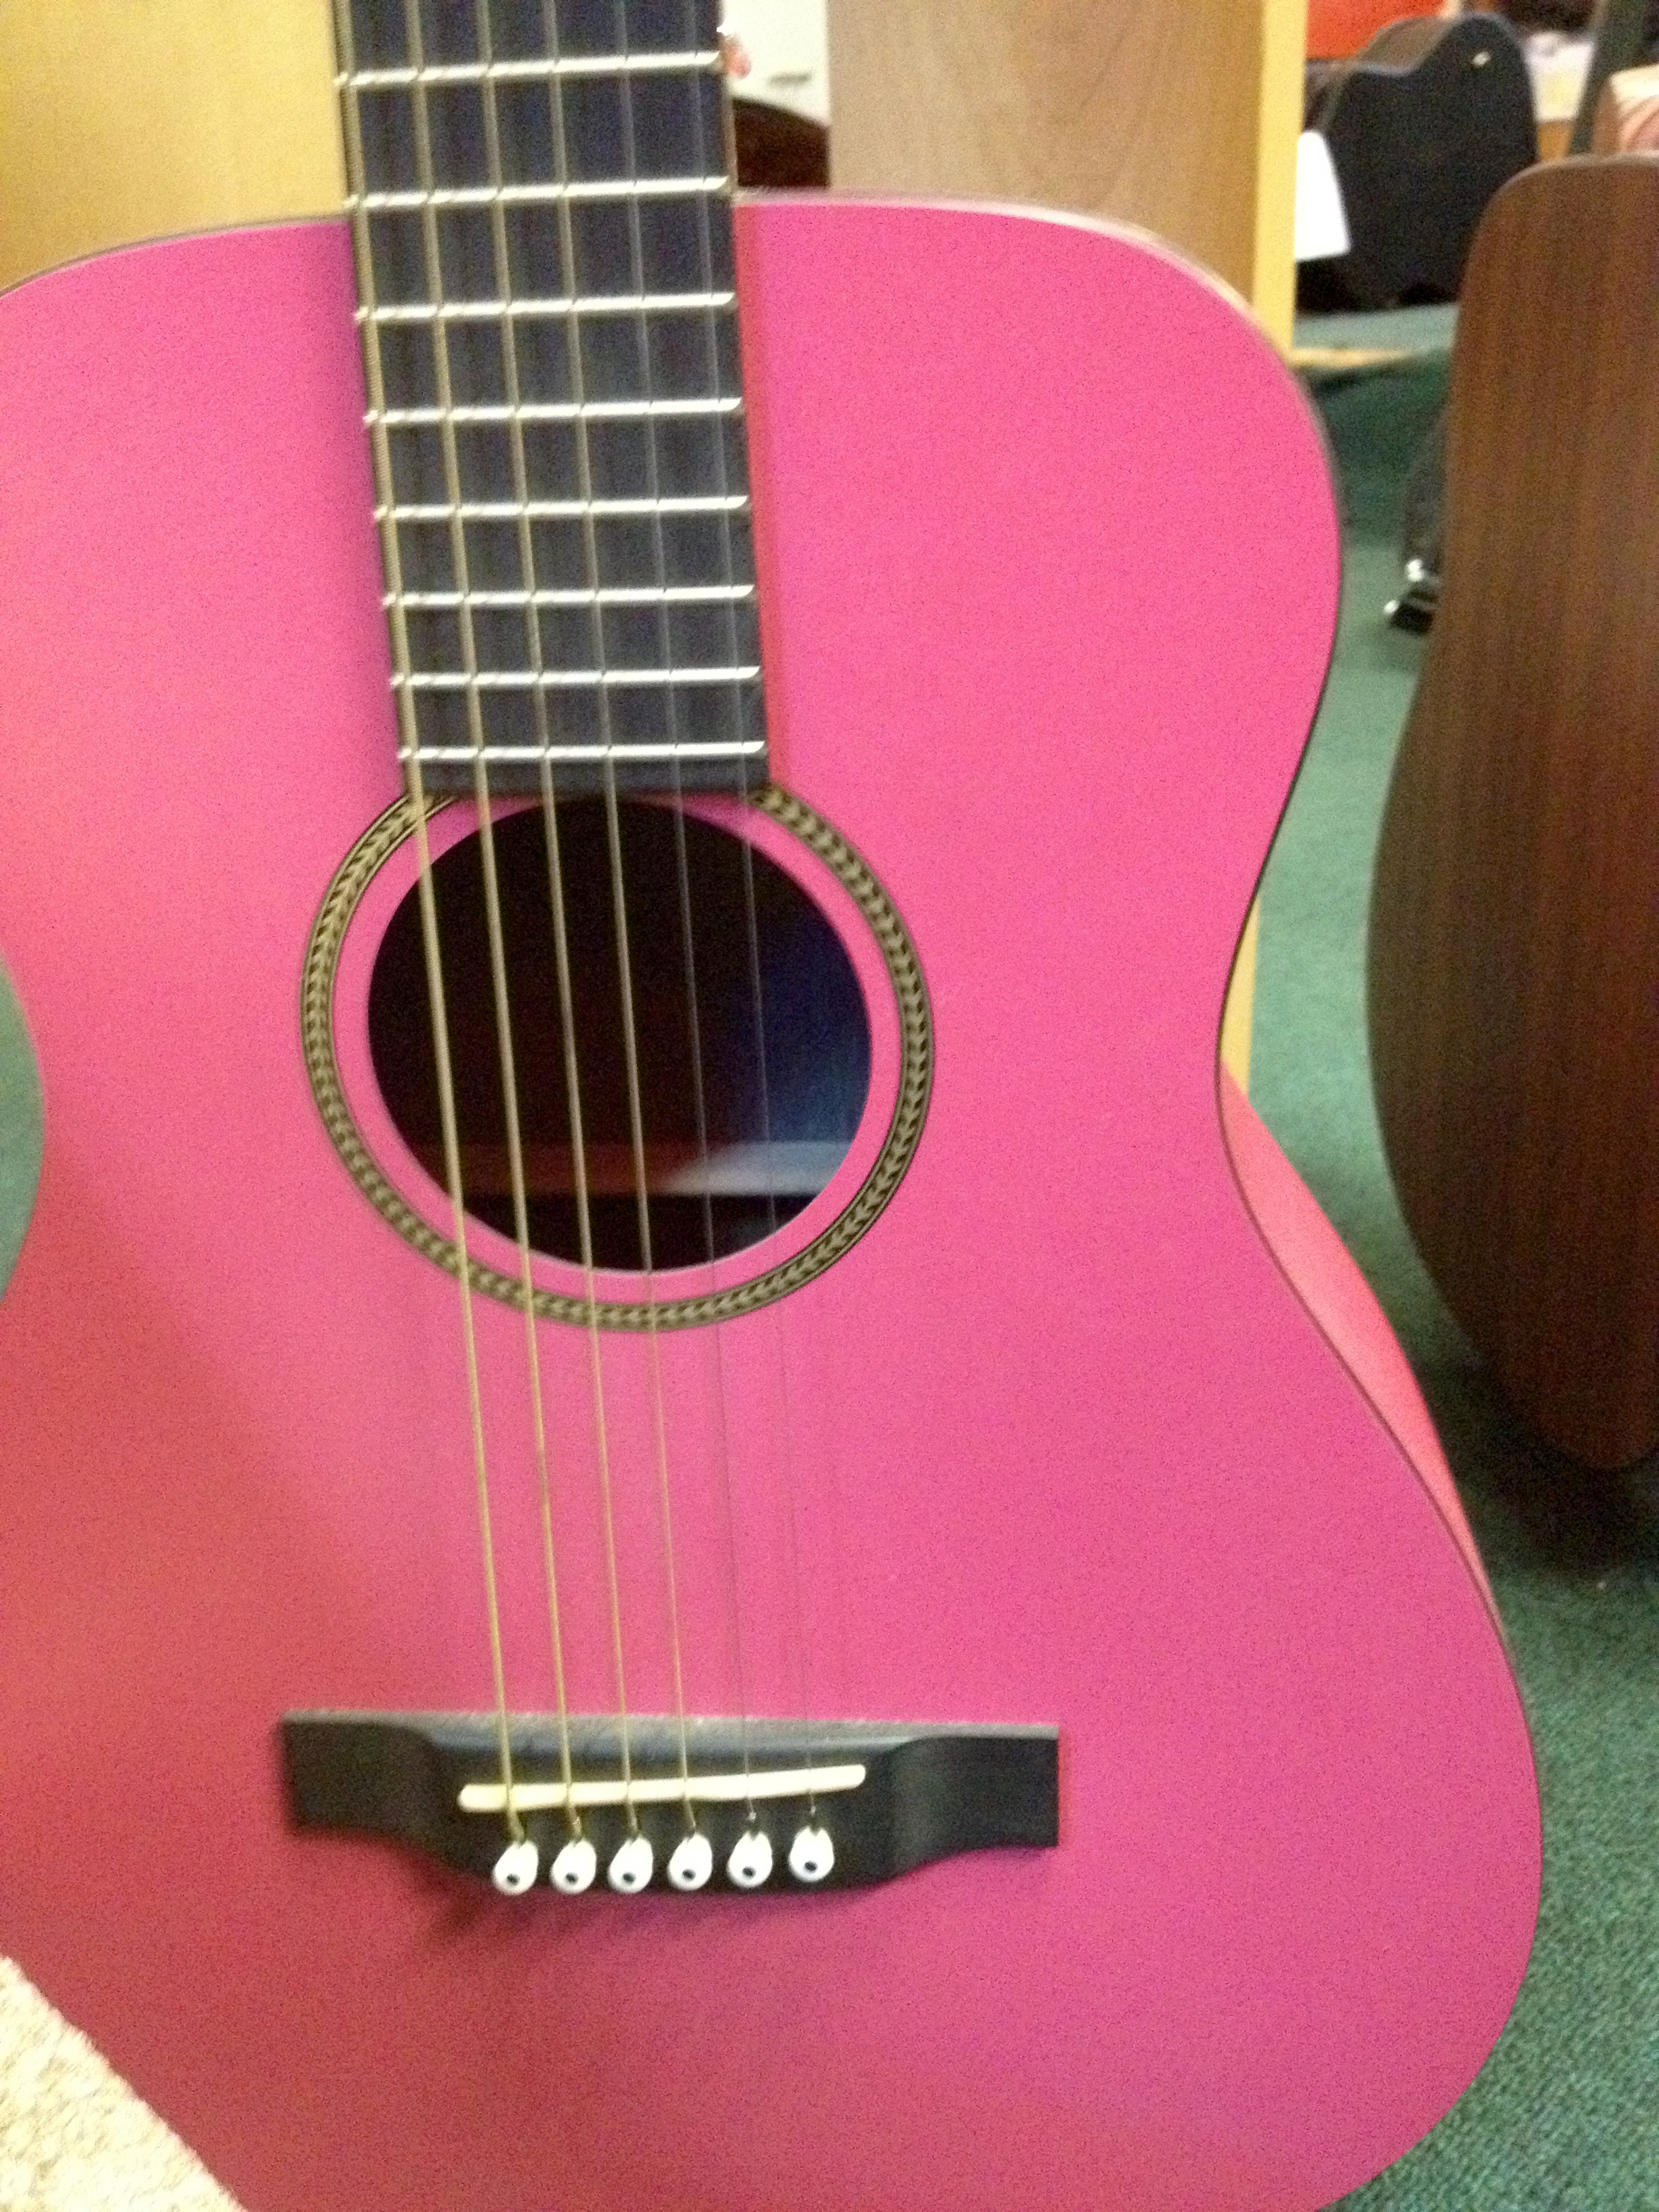
guitar, acoustic guitar, slide guitar, musical instrument, plucked string instruments, acoustic electric guitar, string instrument, bass guitar, vihuela, electric guitar, cuatro, ukulele